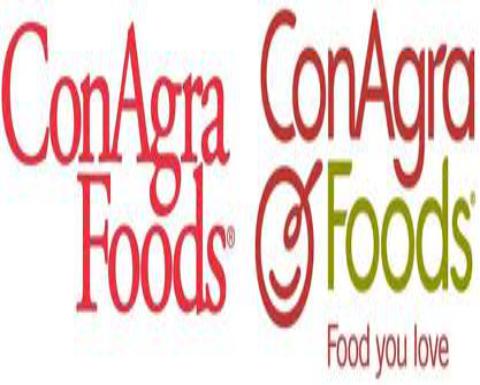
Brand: ConAgra Foods
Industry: Food